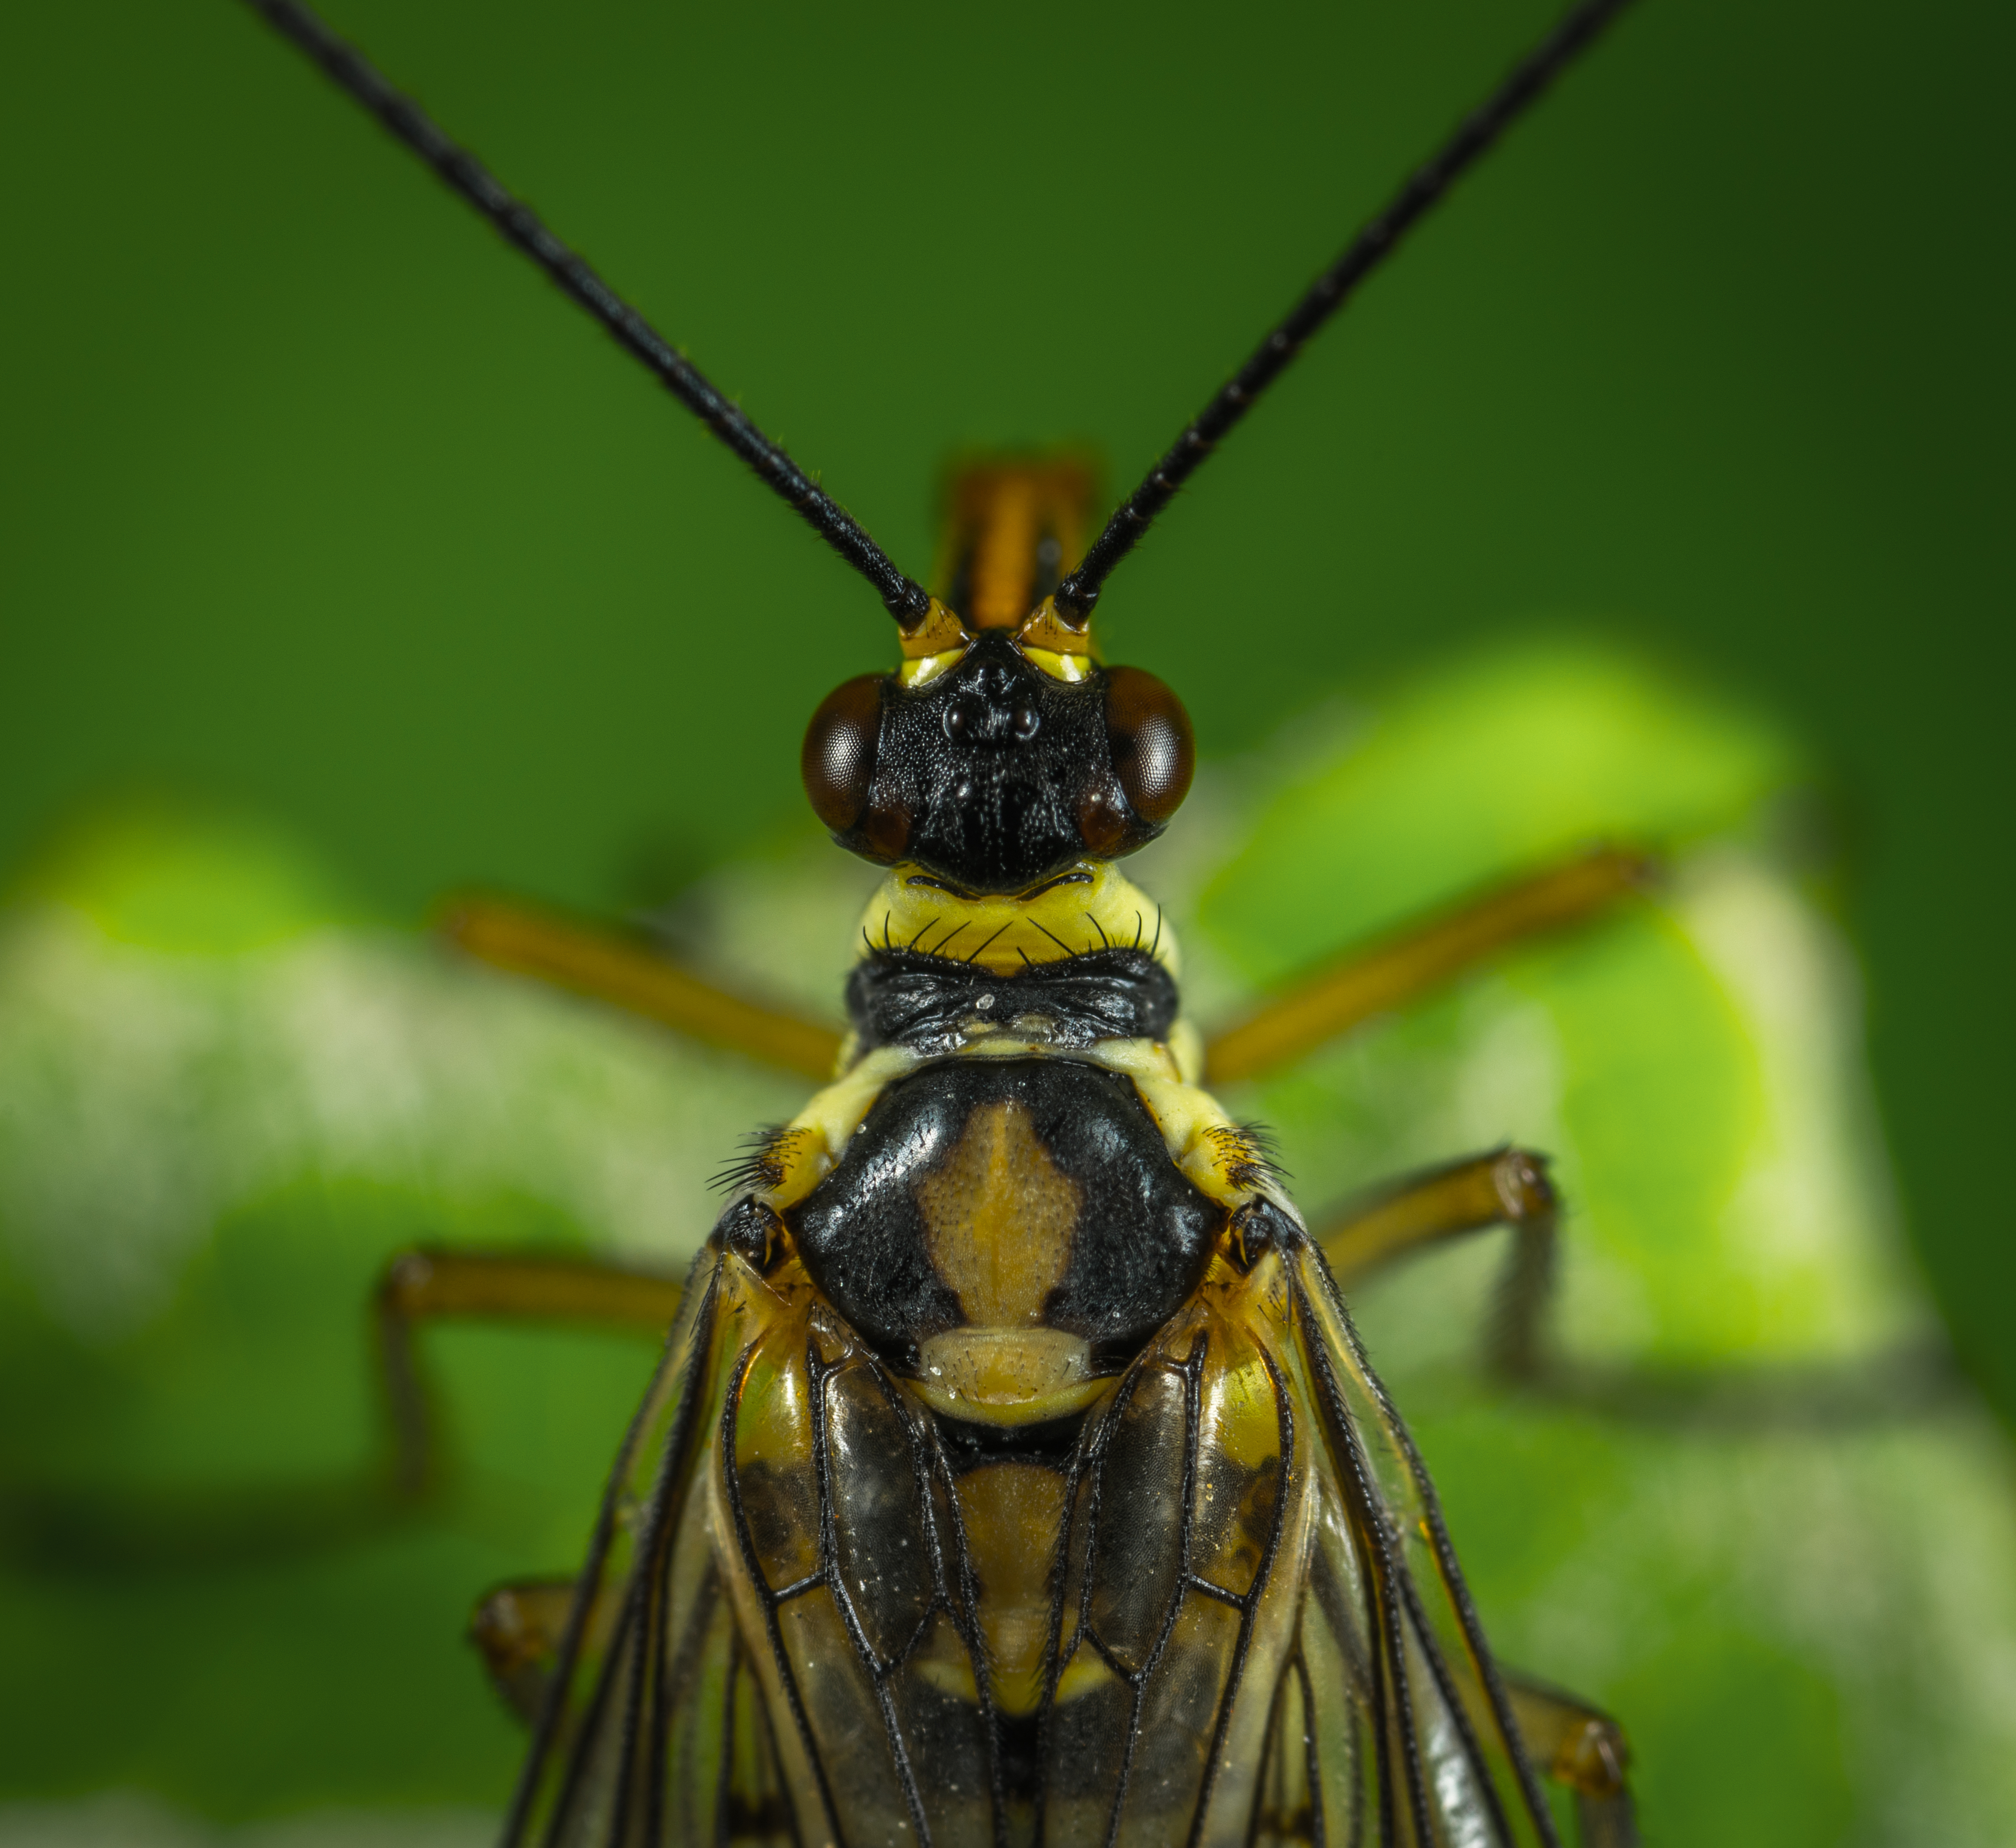
insect, macro, invertebrate, macro photography, pest, close up, membrane winged insect, wildlife, cricket like insect, organism, fly, arthropod, net winged insects, wasp, hornet